1921 Centre Praying Colonels football team

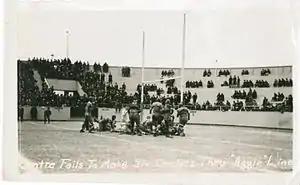
Centre held at the goal line by Texas A&M

The Aggies scored first and early by catching Tom Bartlett behind his goal for a safety. Centre went up 7–2 in the third quarter, Terry Snoddy running in the score after an A&M fumble. The Colonels fumbled the ensuing kickoff. The Aggies got the ball and a pass from Puny Wilson to Jack Evans got the touchdown. Centre fumbled again on the next possession. Wilson scored this time. Centre got the ball back, but Ted Winn intercepted the ball and ran 45 yards for the A&M touchdown. Centre's Snoddy scored again later, but the game ended soon afterwards, 22–14.